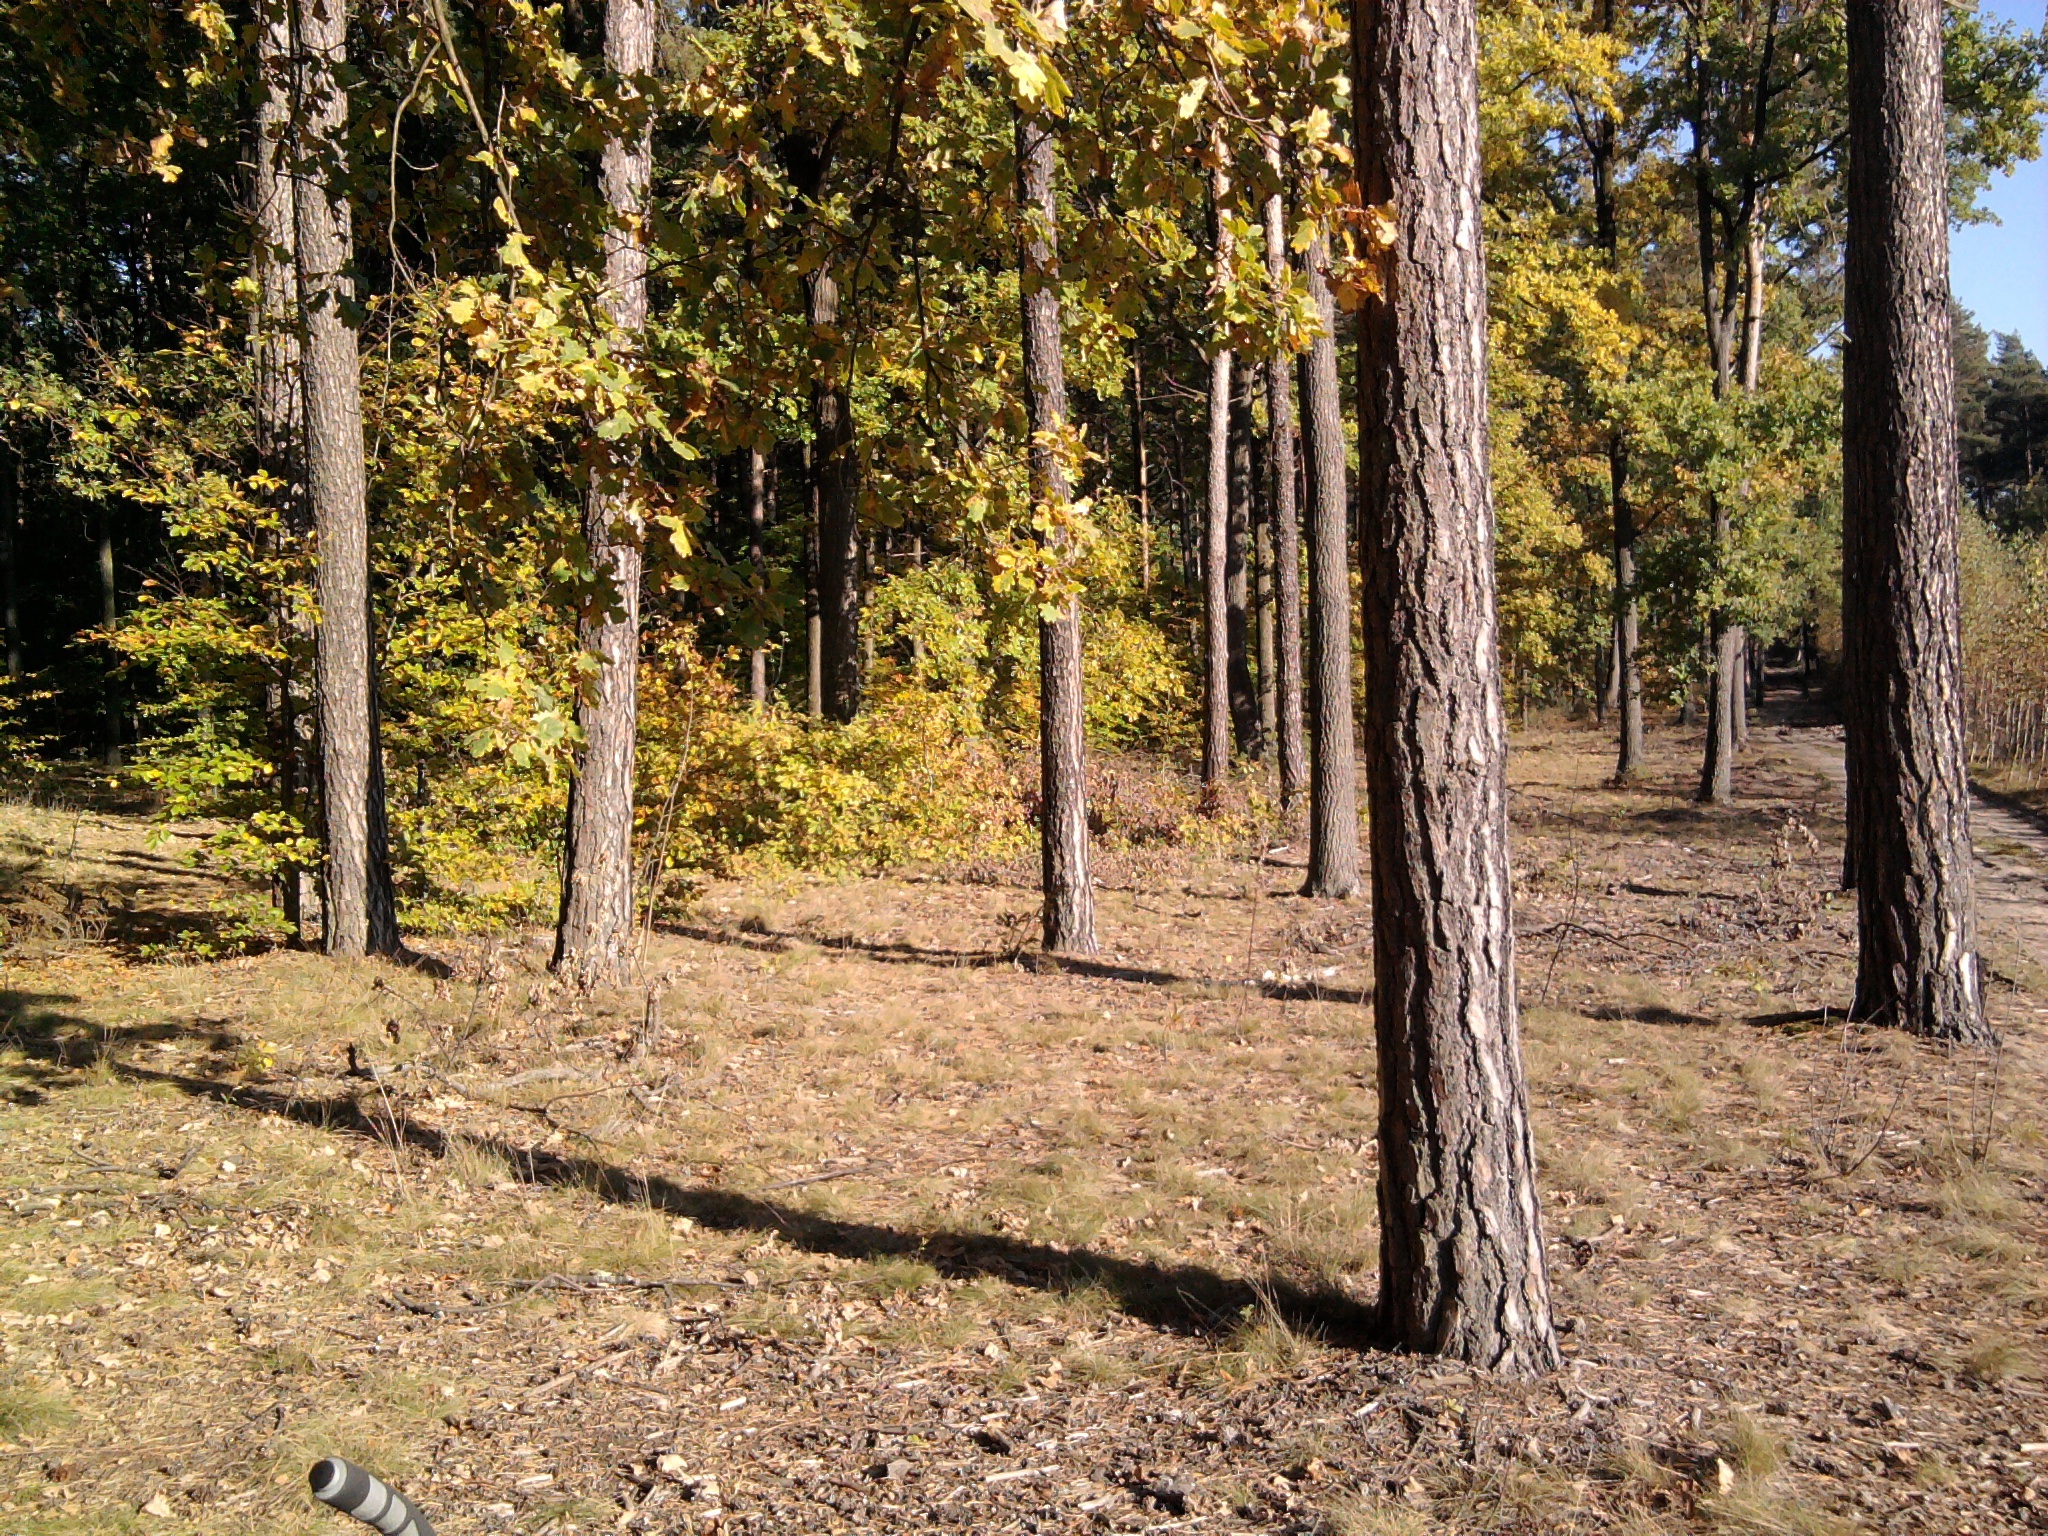
landscape, tree, nature, forest, grass, wilderness, branch, light, sky, wood, sun, sunset, trail, field, night, lawn, morning, leaf, wet, trunk, atmosphere, brush, summer, walk, foliage, twilight, green, insect, natural, space, autumn, park, scenery, training, holiday, lagoon, paint, rest, tourism, route, lane, flora, season, fauna, painting, sunny, west, flash, flare, clouds, colors, coniferous, aura, vegetation, branches, needles, poland, litter, picture, way, bronze, filter, woodland, sprig, habitat, october, colored, tree bark, the sun, the environment, dry leaves, ecosystem, moisture, traces, the background, the rays, on the trail, seasons of the year, the path, oil painting, sunny day, spacer, the art of, the bushes, rays of the sun, autumn weather, konary, the bark, konar, the palette, the horizon, aquamarine, footer, fief, natural environment, woody plant, needle rollers